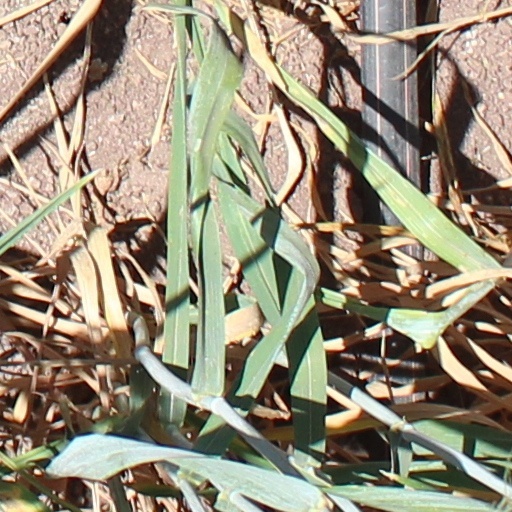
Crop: wheat